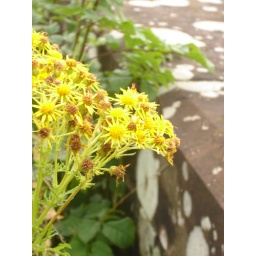
wildflowers against a spotted wall